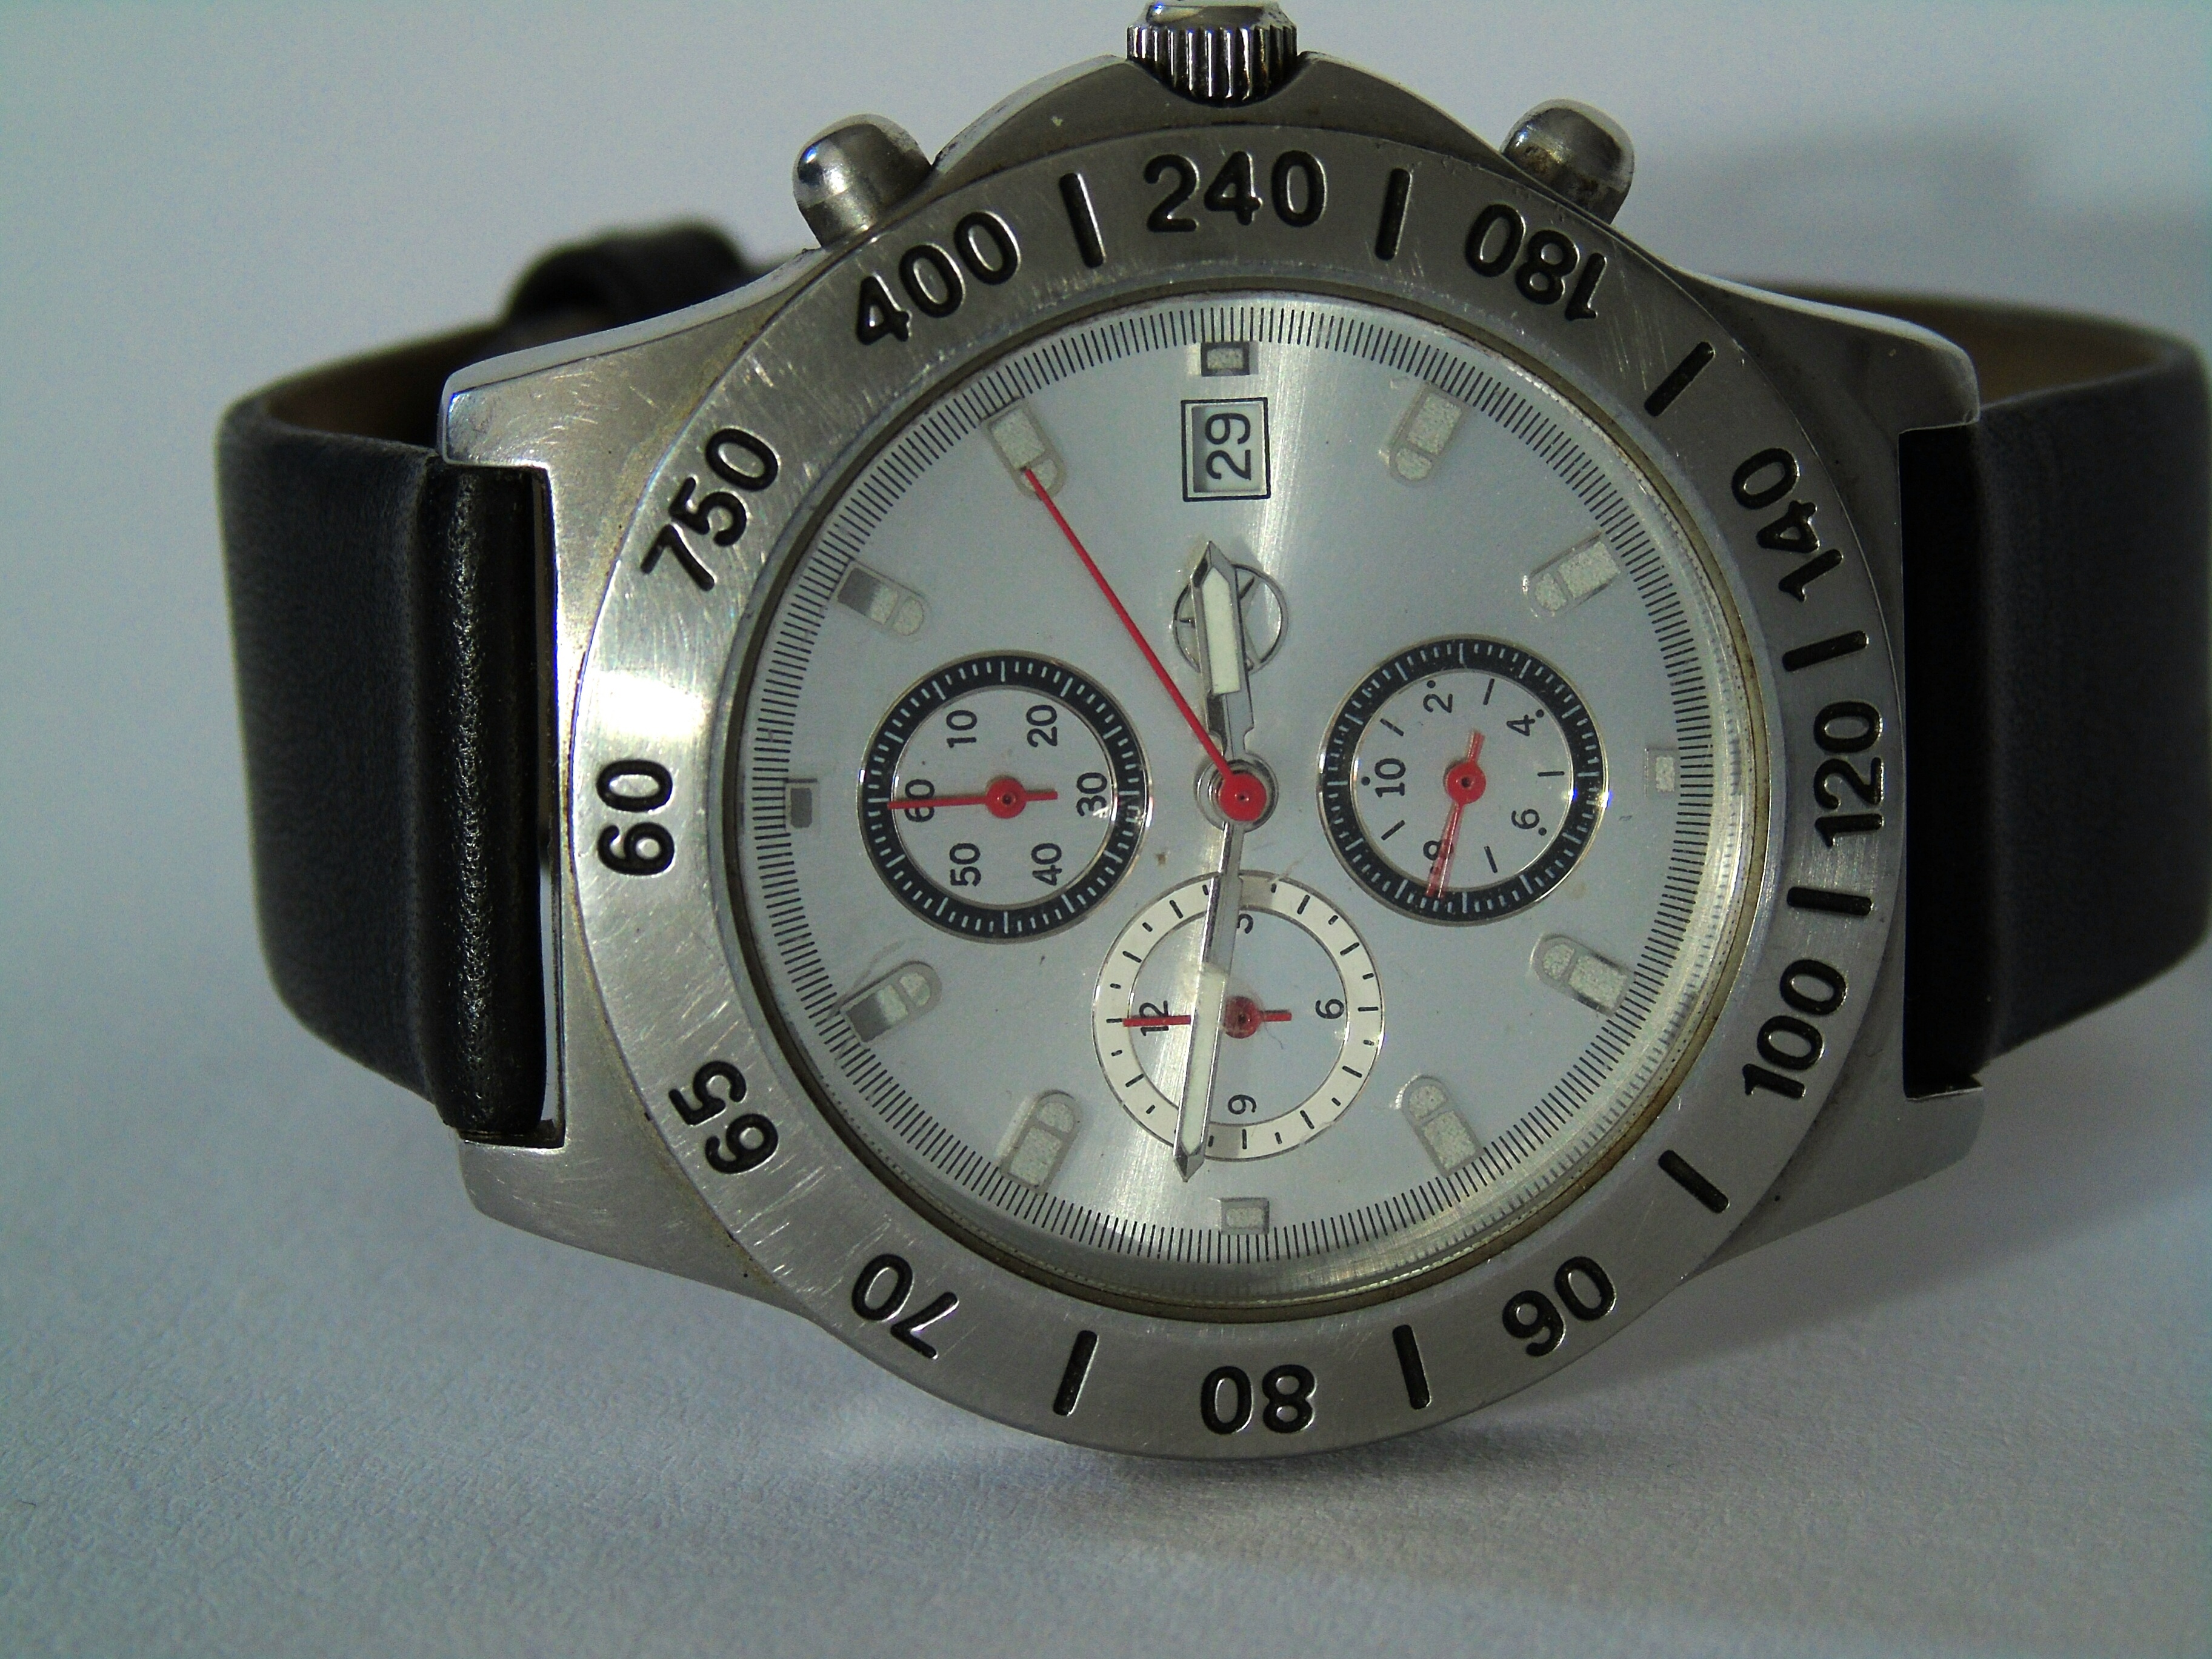
watch, hand, clock, time, macro, close, timepiece, analog clock, clock face, wrist watch, mens, wrist, strap, pointer, time indicating, time of, tick